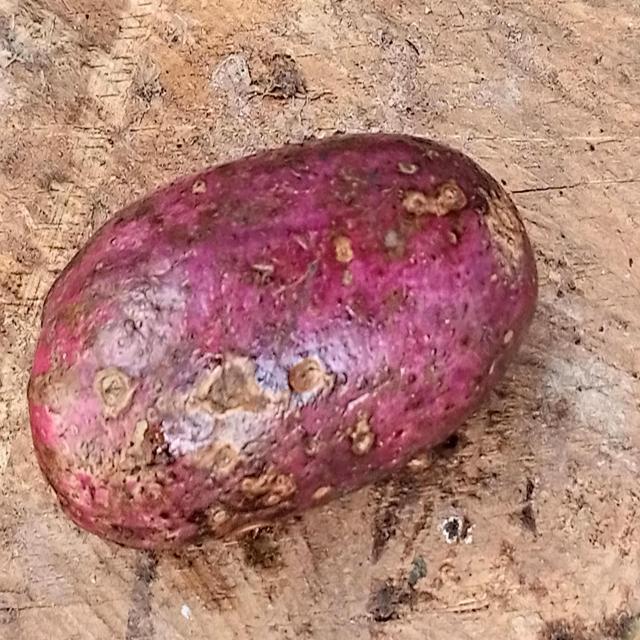
Plum grade: spotted